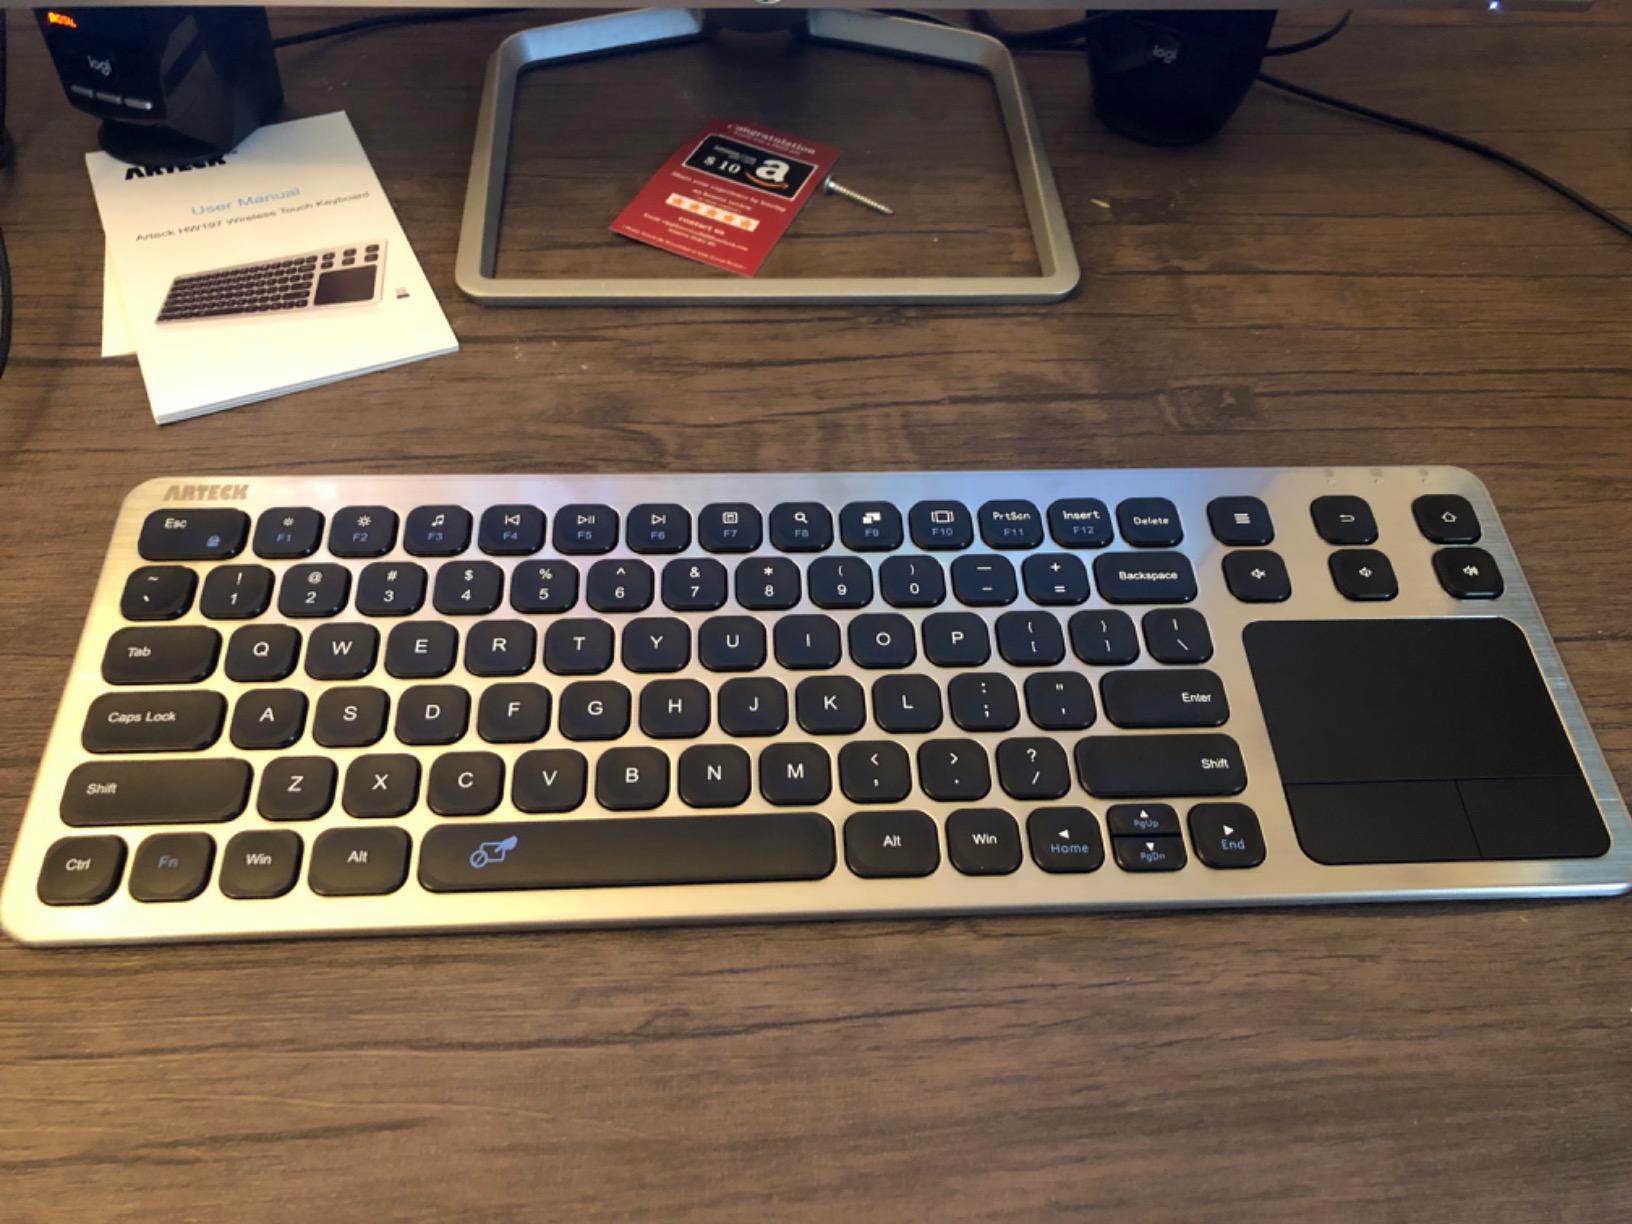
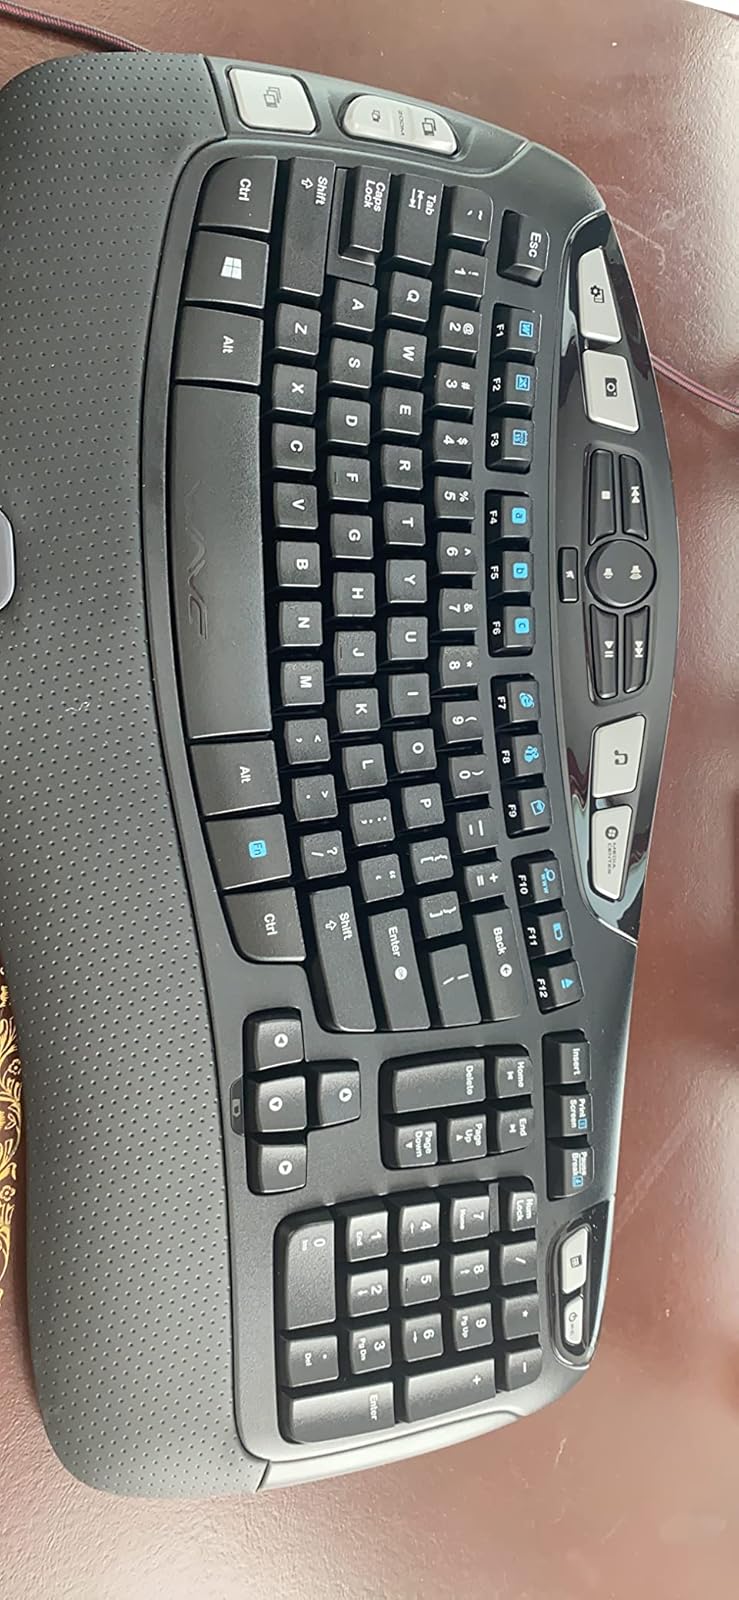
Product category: keyboard
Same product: no